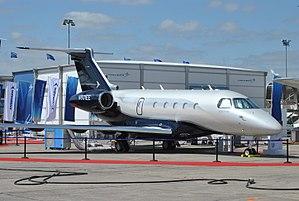
Paris Air Show 2017 Embraer Legacy 450